Doors Open Toronto

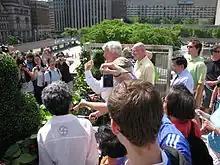
David Miller, the mayor of Toronto, opens Toronto City Hall's green roof to the public during Doors Open in 2010.

The municipal event won several awards in the late 2000s, including the City Soul Award from the Canadian Urban Institute at the Urban Leadership Awards in 2009, as well as the City Manager's Award for Toronto Public Service Excellence and the Canadian Museums Association Awards of Outstanding Achievement in 2010.